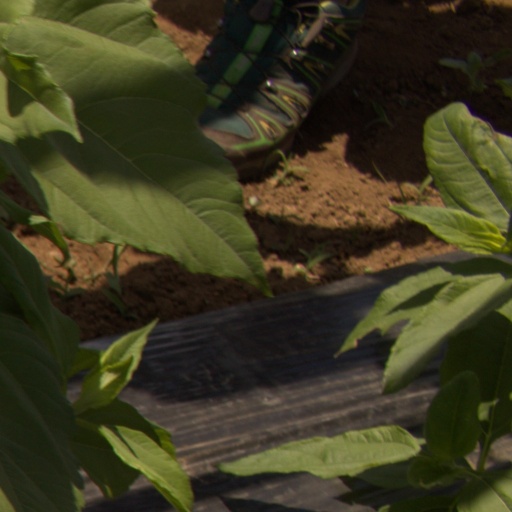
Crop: Jerusalem artichoke